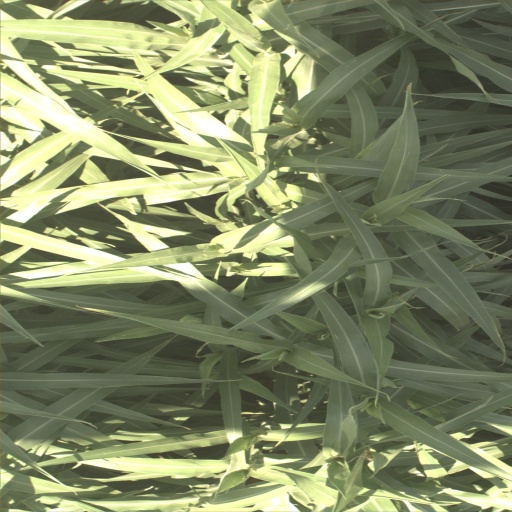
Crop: sorghum